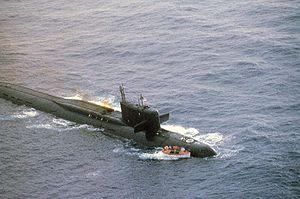
La classe Yankee est le code OTAN pour un type de sous-marin nucléaire lanceur d'engins qui a été initialement mis en service par l'Union soviétique vers 1968. 34 unités ont été produites sous la désignation soviétique Projet 667A « Navaga » et Project 667AU « Nalim ». 24 ont été construites à Severodvinsk pour la Flotte du Nord et les 10 autres restants à Komsomolsk-sur-l'Amour pour la Flotte du Pacifique. Le navire-tête de cette classe est le K-137 Leninets. Cette classe est la première classe de sous-marins nucléaires lanceur d'engins soviétiques à être doté d'une puissance de feu thermonucléaire comparable aux sous-marins Polaris de l'United States Navy et de la Royal Navy.